Teddybears (band)

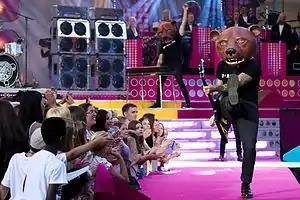
Teddybears on Sommarkrysset 2014

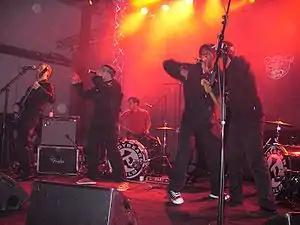
Teddybears without bear heads, performing at a TV3 Sweden event in Stockholm on November 16, 2006.

Teddybears (formerly Teddybears STHLM) is a Swedish music group formed in Stockholm in 1991. The group consists of members Patrik Arve, Joakim Åhlund, and Klas Åhlund. Initially starting as a hardcore punk band, Teddybears began to incorporate a variety of sounds from hip hop, pop, rock, dancehall, and electronica after a few years.